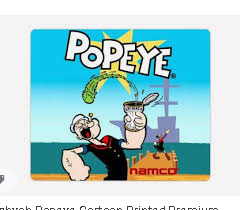
Portrait style: Cartoon Portrait